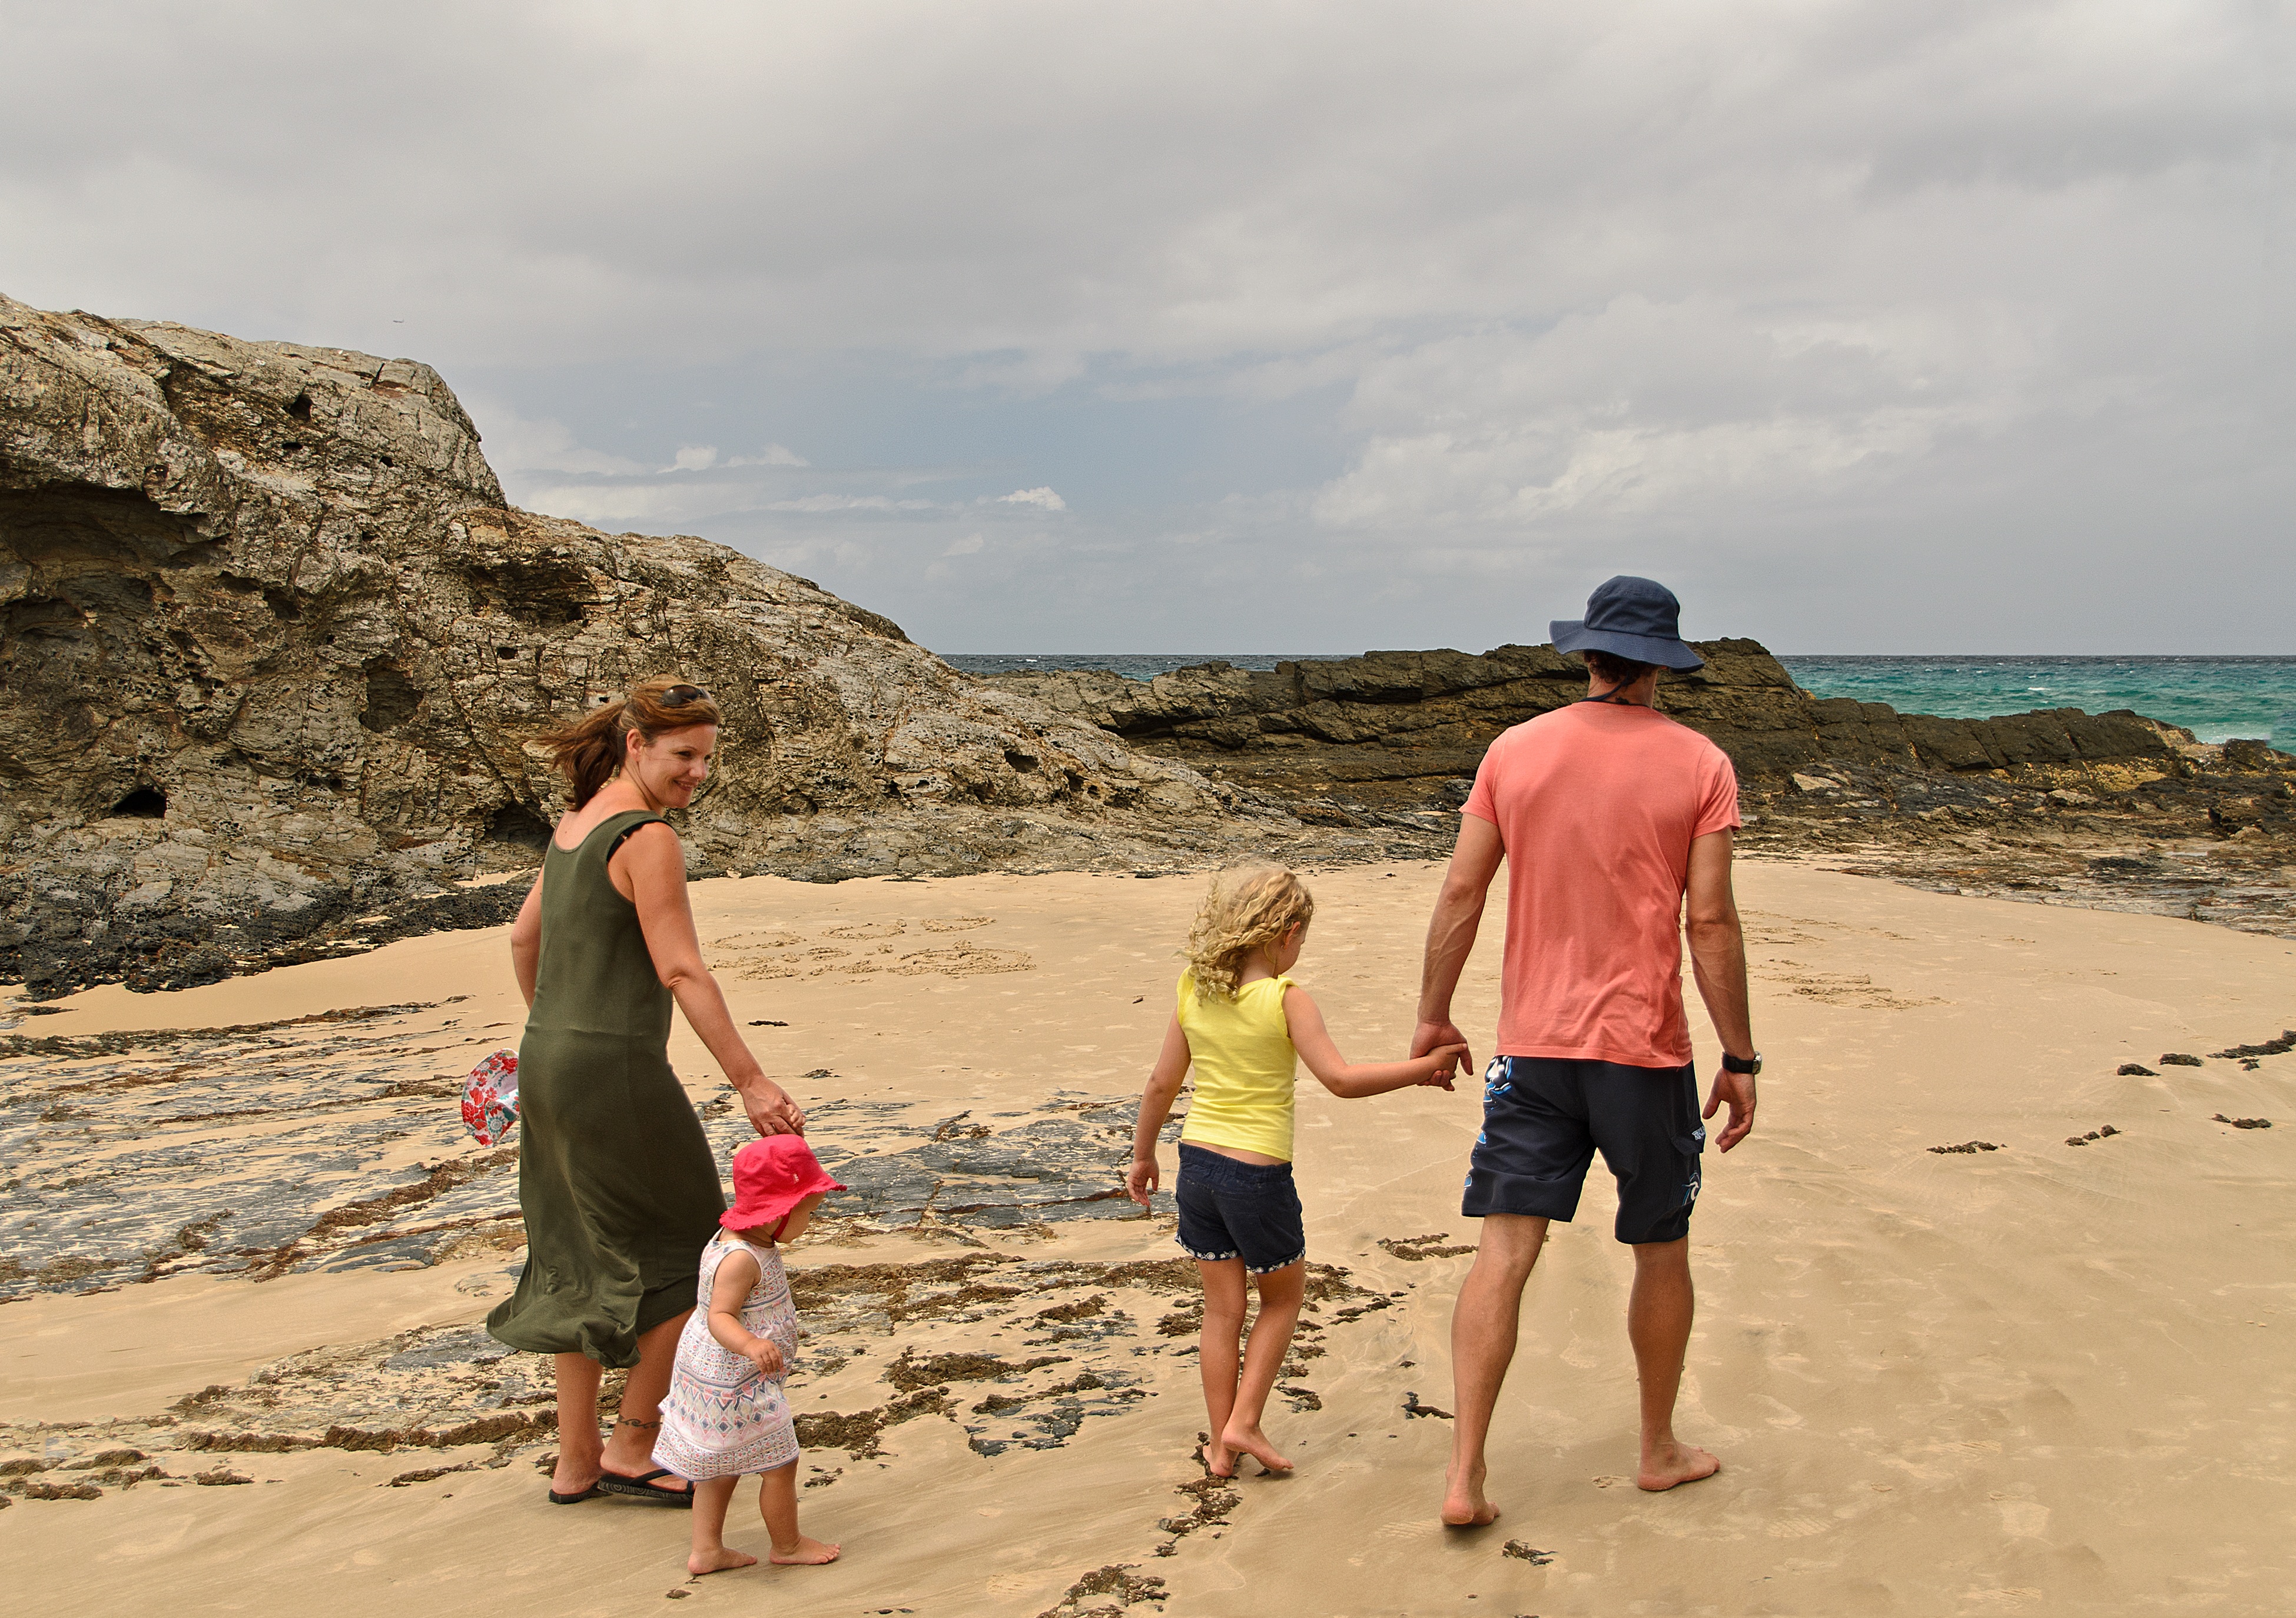
beach, sea, coast, sand, ocean, people, sky, girl, shore, summer, vacation, seaside, love, father, bay, child, together, material, body of water, parent, outdoors, family, fun, relaxation, mother, happy, happiness, togetherness, cape, daughter, family fun, family on beach